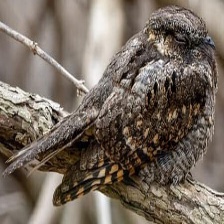
Species: EASTERN WIP POOR WILL
Scientific name: ANTROSTOMUS VOCIFERUS